Almohad Caliphate

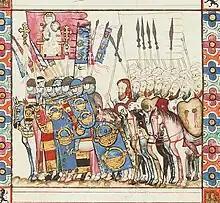
Almohad soldiers in the "Cantigas de Santa Maria", depicted on the right under white banners

Most historical records indicate that the Almohads were recognized for their use of white banners, which were supposed to evoke their "purity of purpose". This began a long tradition of using white as main dynastic color in what is now Morocco for the later Marinids and Saadian sultanates. Whether these white banners contained any specific motifs or inscriptions is not certain. Historian Ḥasan 'Ali Ḥasan writes: